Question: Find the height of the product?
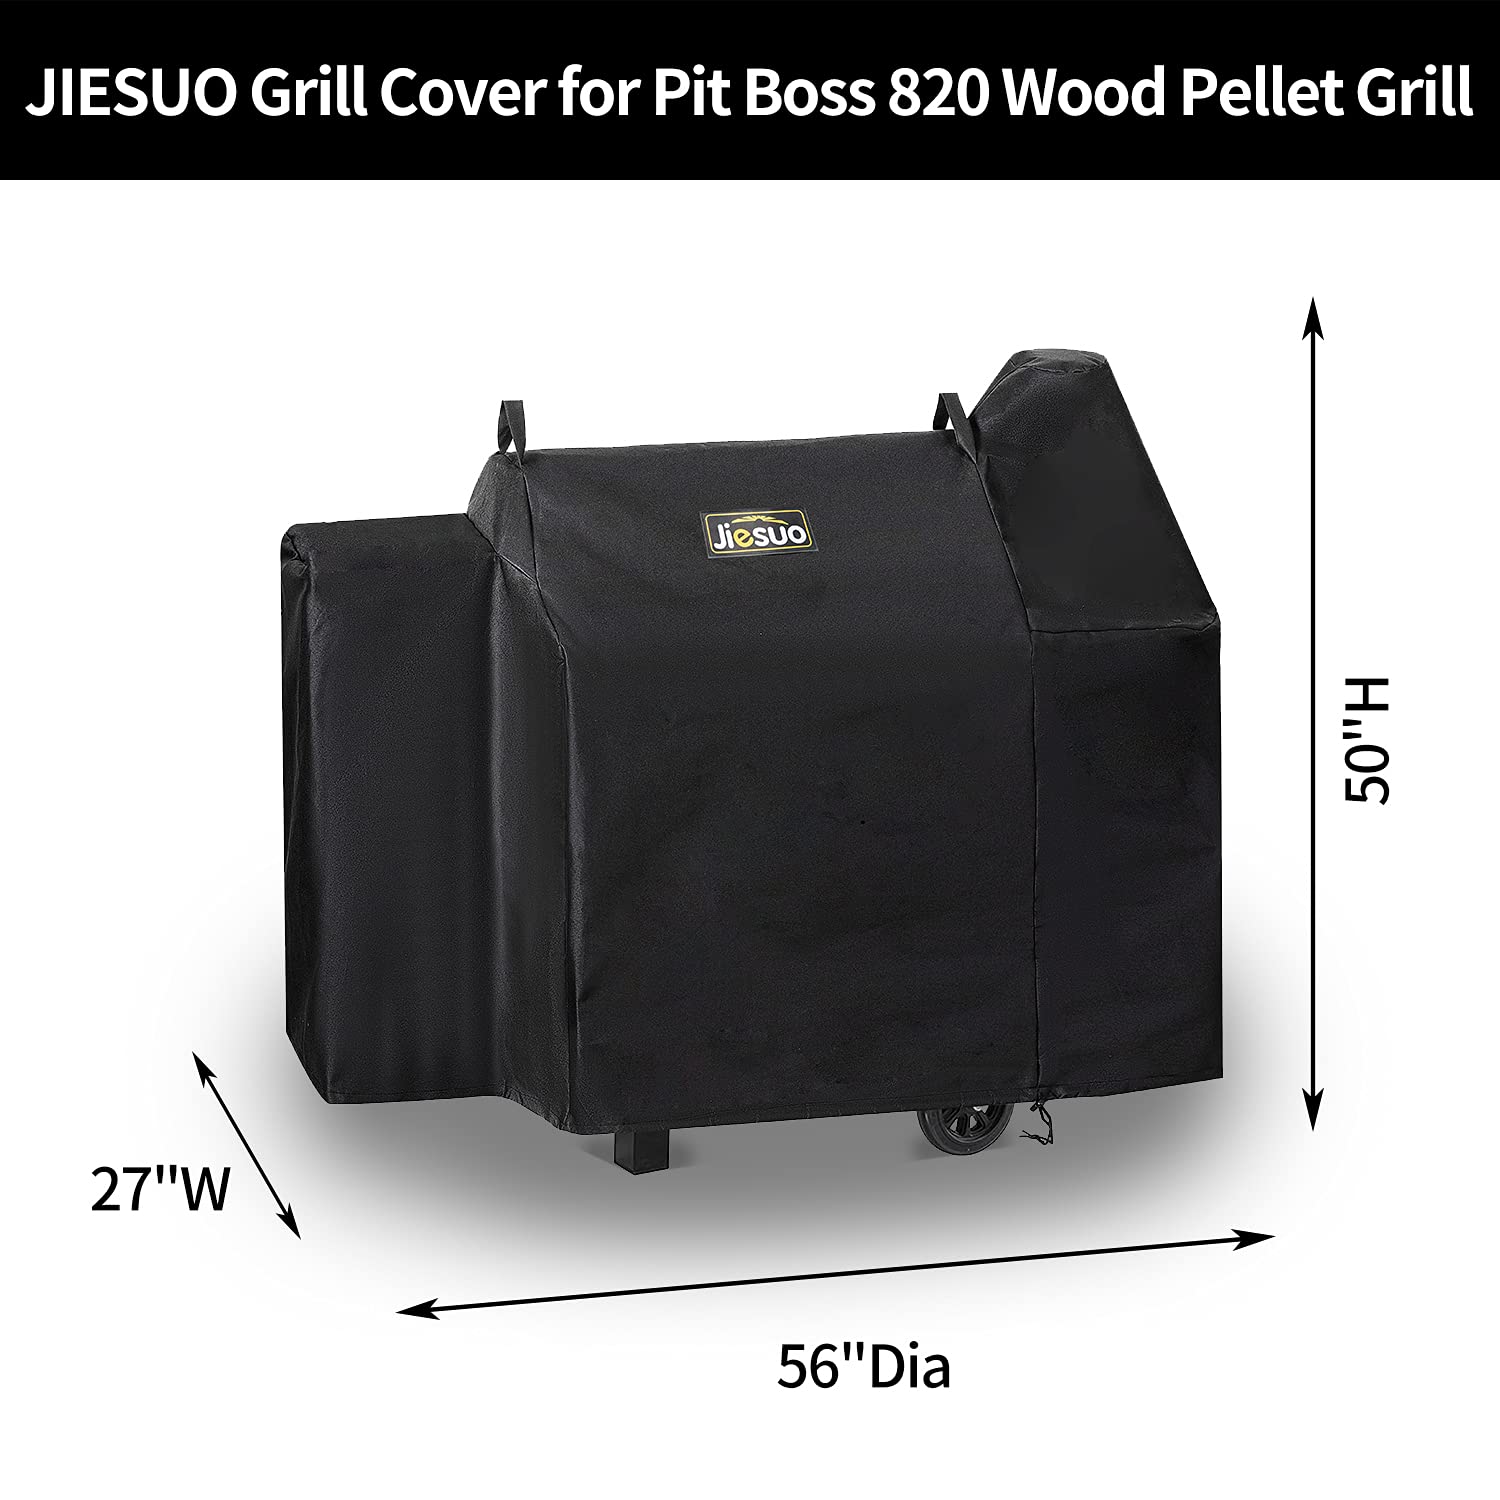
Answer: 50.0 inch